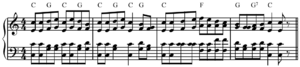
Yankee Doodle est une chanson anglaise qui date de la guerre de Sept Ans. D'abord chantée par les troupes britanniques pour railler les colons américains, elle est ensuite utilisée comme chant patriotique par les Américains. C'est actuellement l'hymne de l'État du Connecticut.